Hell on Wheels (TV series)

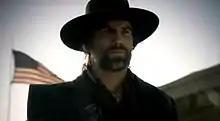
Cullen Bohannon (Anson Mount) is the central character of the series.

Casting announcements began in July 2010, with Common first to be cast. Common portrays Elam Ferguson, "an emancipated slave who is working to achieve true freedom in a world entrenched in prejudice".